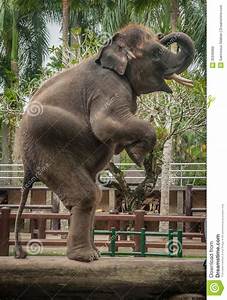
Label: elefante